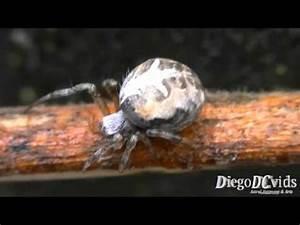
spider